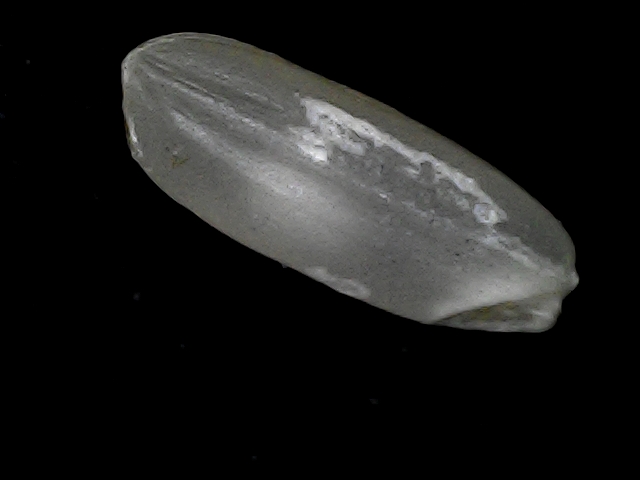
Rice variety: BD56